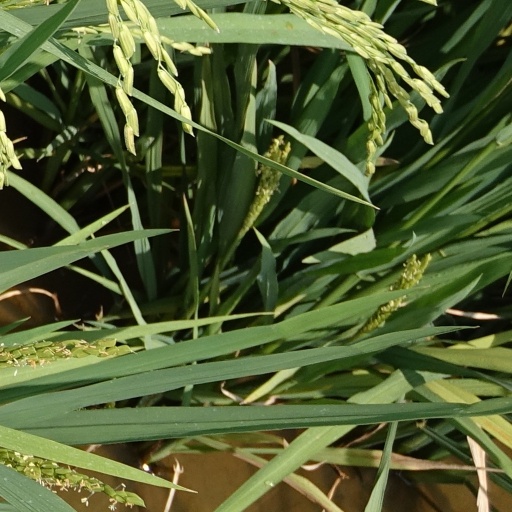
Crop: rice